British Pashtuns

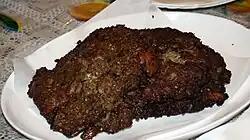
A plate of lamb chapli kebab served at a restaurant in Birmingham.

British Pashtuns belong to several tribes and speak a variety of Pashto dialects, depending on their geographical origin. Urdu and Dari, which are national languages in Pakistan and Afghanistan respectively, are commonly spoken as additional languages. They are a predominately Muslim community, traditional in outlook, and follow the cultural code known as Pashtunwali. Many of them carry the surname Khan, although not all Khans are necessarily Pashtun.